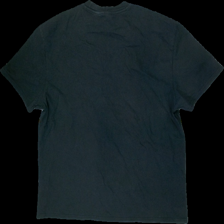
View: back
Type: T-shirt
Category: Ladies
Brand: Not in the list
Brand text on label: WEEKDAY
Colors: Black
Material: 100%cotton
Cut: Regular, C-collar
Size: L
Season: Autumn
Stains: Major
Price range: <50
Recommended usage: Export